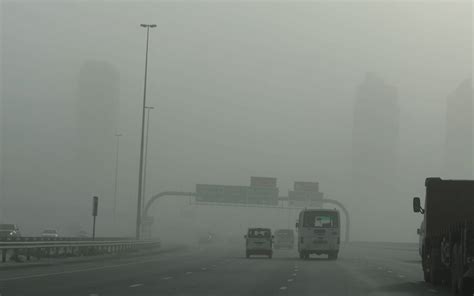
Weather: foggy or hazy